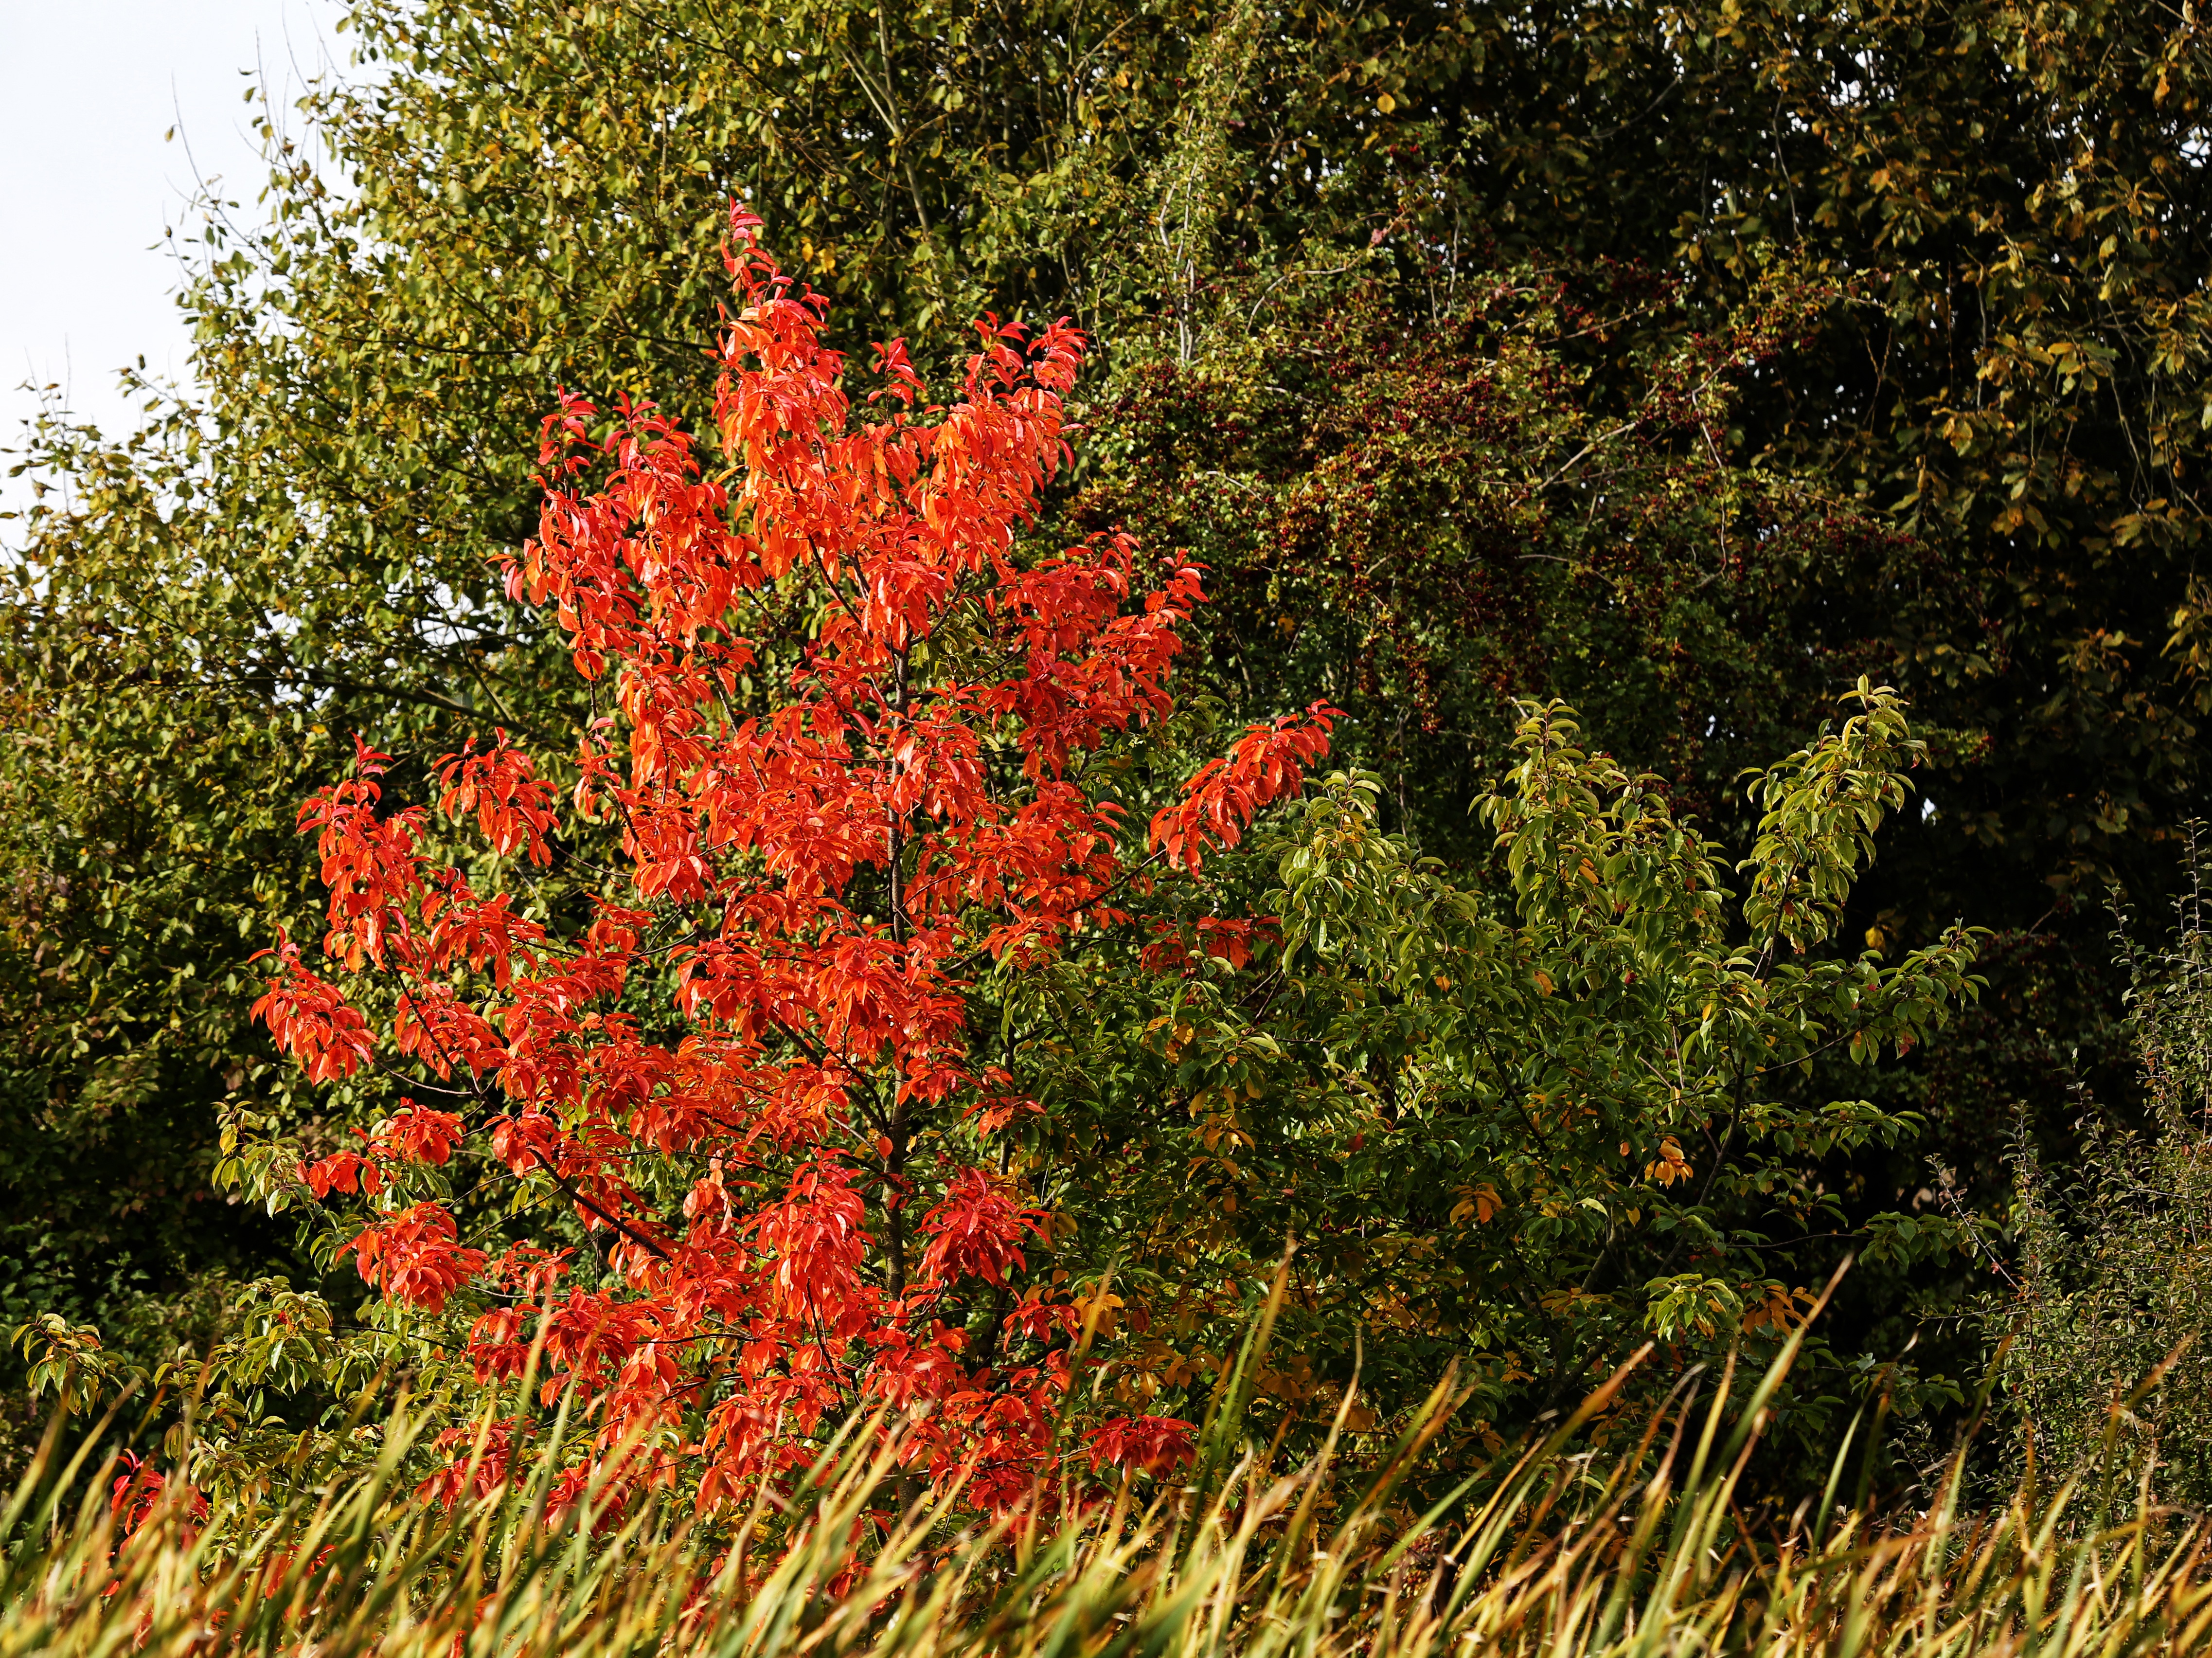
tree, nature, forest, plant, leaf, flower, red, color, evergreen, autumn, botany, garden, flora, season, leaves, shrub, red leaf, fall color, fall foliage, autumn forest, flowering plant, woody plant, land plant